Strada statale 310 del Bidente

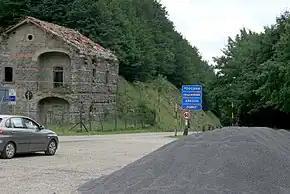
Strada statale 310 del Bidente near the Tuscany-Emilia-Romagna border

The road was created in 1959 with the following route: "Junction with the state road nr. 70 in Campaldino – Pratovecchio - Stia - Passo della Calla - Santa Sofia - Galeata - Civitella di Romagna – Junction with the state road n. 9 in Ronco." The road was called "del Bidente", from the name of the parallel river.